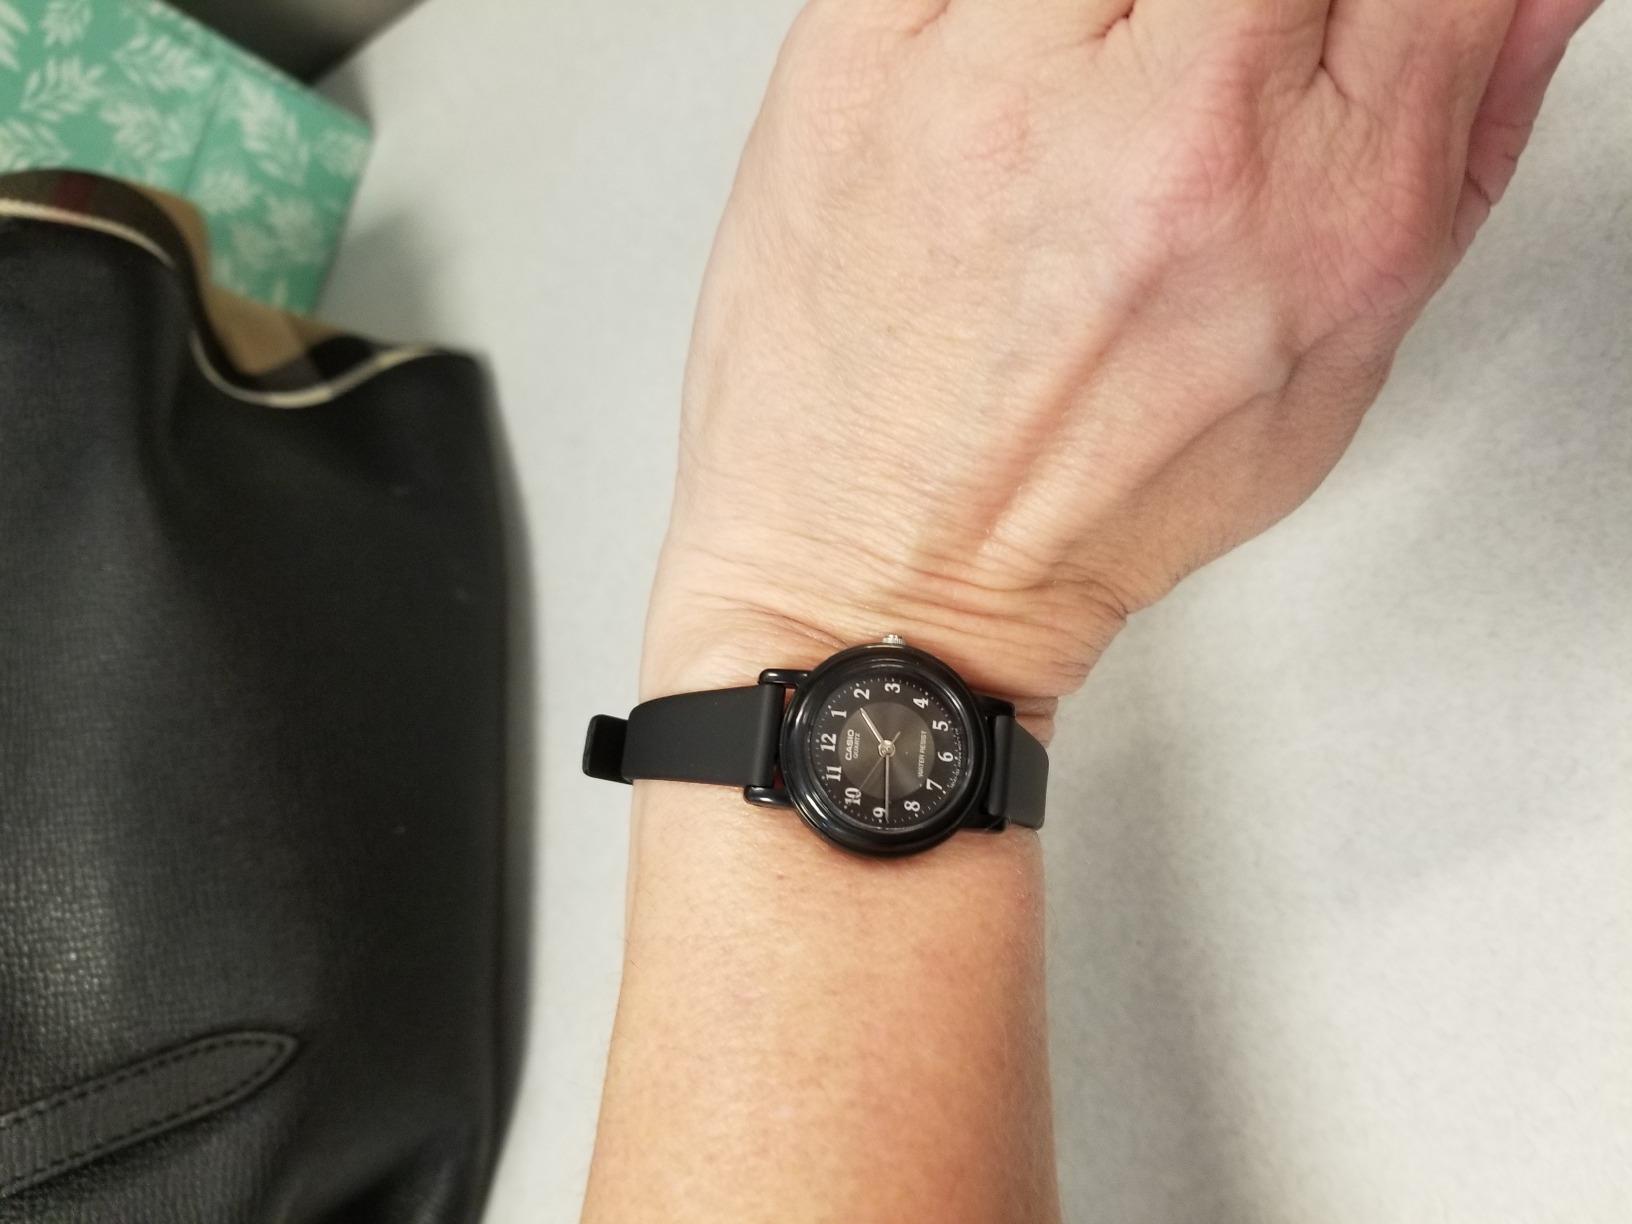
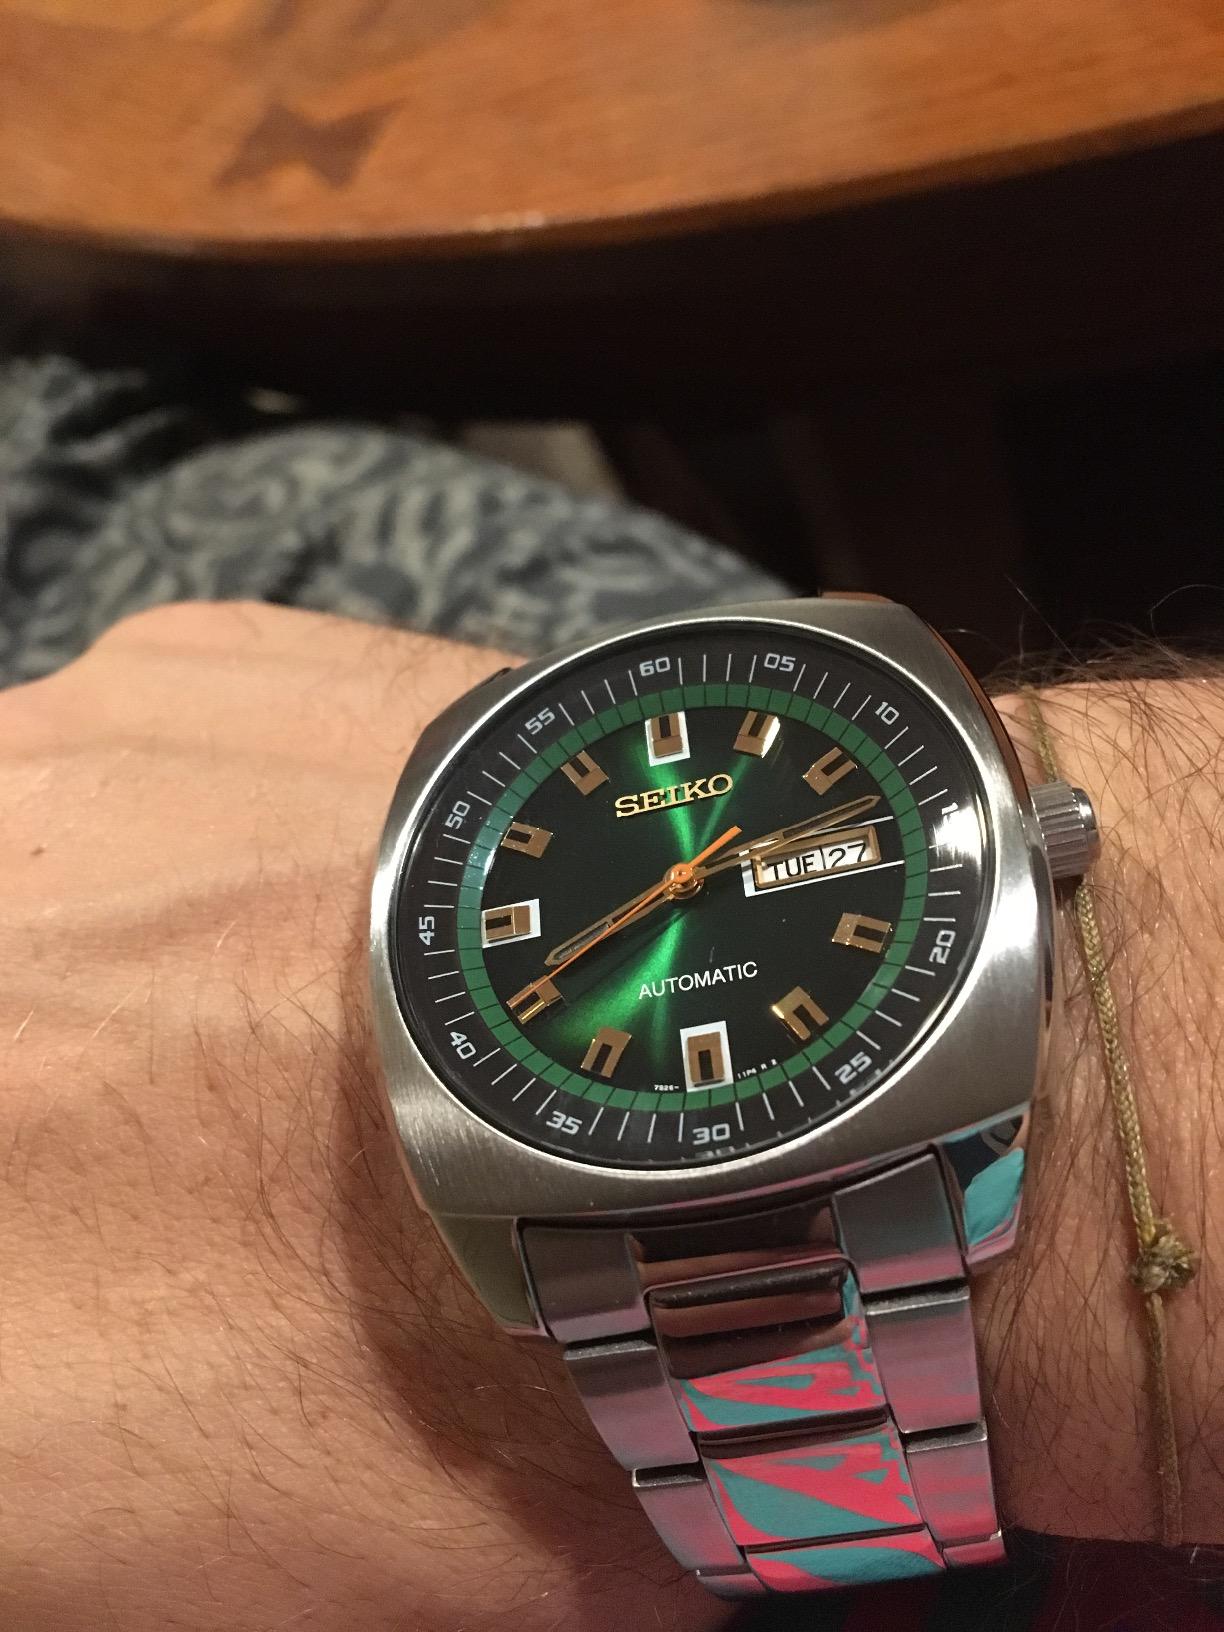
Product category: accessories_watch
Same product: no